Marlboro

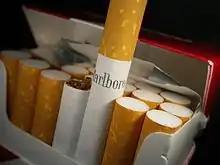
Marlboro cigarettes in a pack

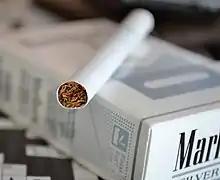
A cigarette and a pack of Marlboro Silver Pack (previously called Ultra Lights until the "light" name was banned as deceitful)

In 1847, the family of British tobacconist Philip Morris opened a shop on Bond Street, London, selling tobacco and rolled cigarettes. After Philip's death in 1873, his brother Leopold and widow Margaret continued the business, growing it and opening a factory on Great Marlborough Street, London, from which the name was taken.